Anti-Peruvian sentiment

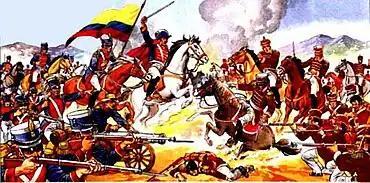
Battle of Portete de Tarqui, a confrontation between the army of Gran Colombia (mostly Venezuelan), against the army of Peru.

On the other hand, it has been pointed out that Bolívar, before his arrival in Peru, would have been conspiring against the Protectorate of San Martín, through Venezuelan agents such as Tomás de Heres (who participated in an attempted rebellion against Don José de San Martín in October 1821, being deported to Guayaquil and returning to Peru as an important adviser and general of the armies of the Venezuelan liberator), as well as requesting troops from Santander (vice president of Colombia) to generate uprisings and Peruvian protests through spies and infiltrators against San Martin. In this context, it would seem that Bolívar aspired to displace San Martín in the role of consecrating the Independence of South America, and also, to plunge Peru into anarchy that would benefit the interests, both personal of Bolívar to want to stand out as the most important caudillo for guarantee the law and order of the independence process at the continental level, as geopolitical of Gran Colombia, to obtain leadership at the continental level (and thus more easily concretize the future project of the Great Homeland) at the cost of sacrificing the interests of the Peruvians.